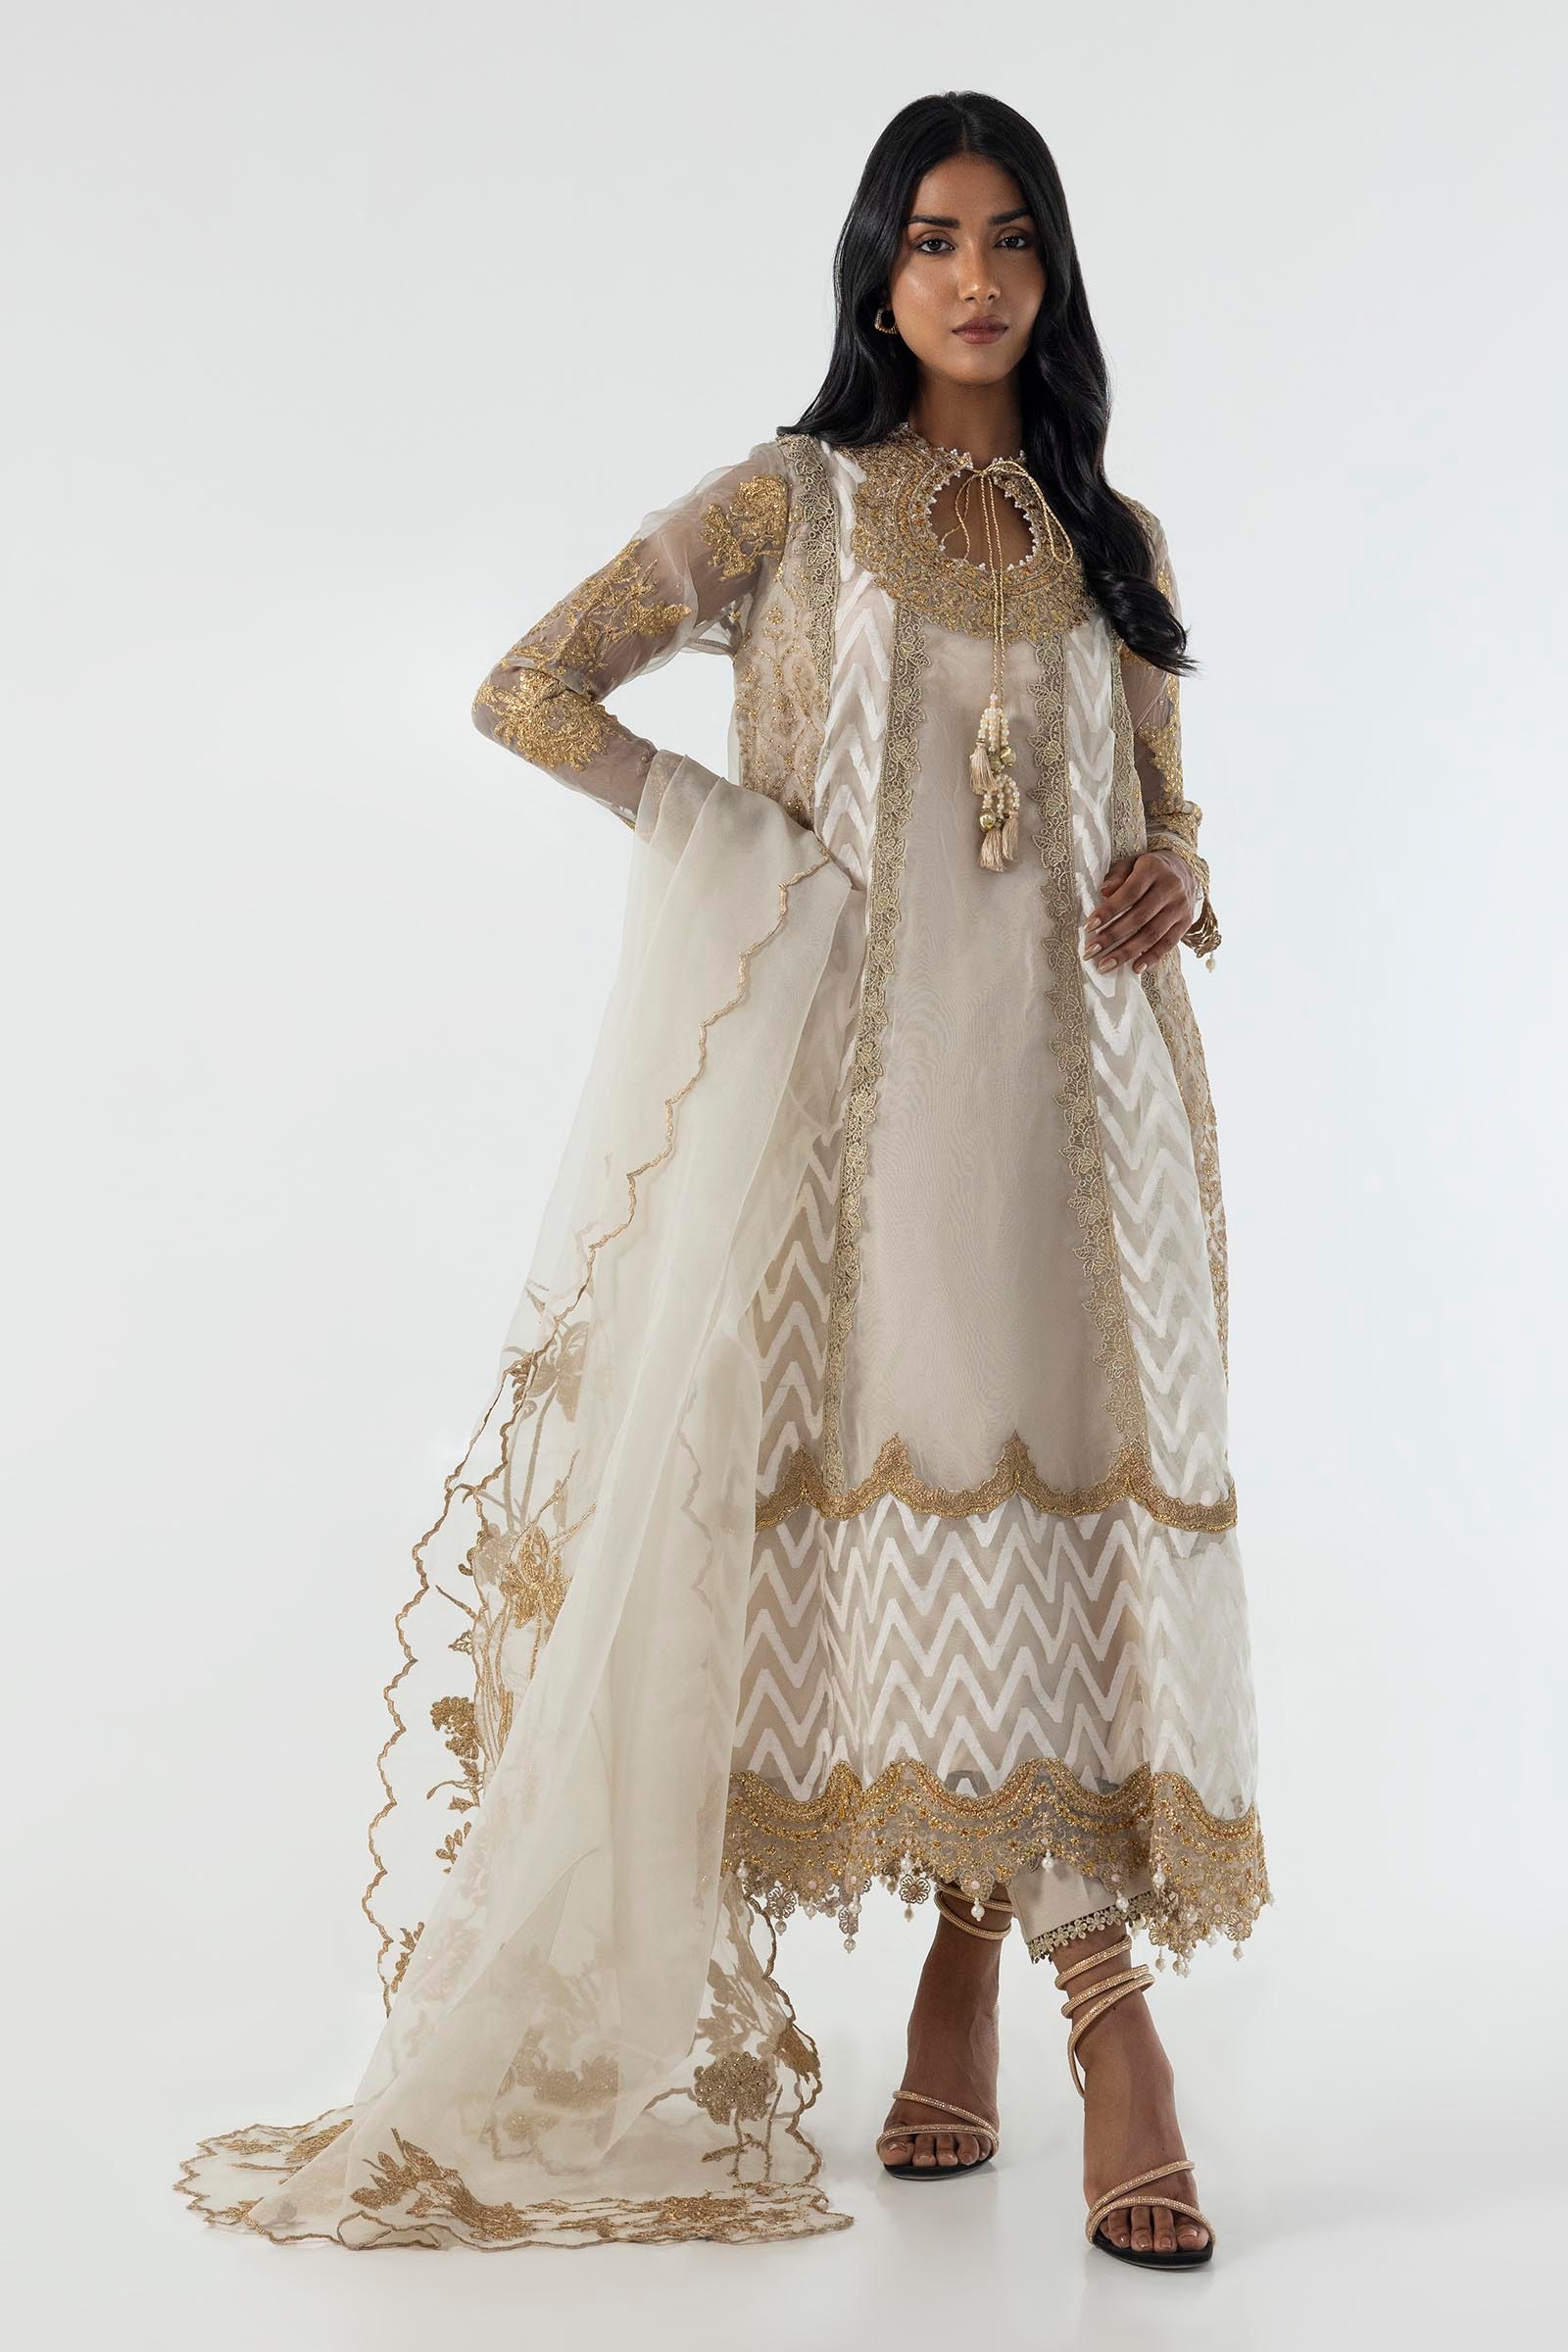
ivory gold zari embroidered long coat